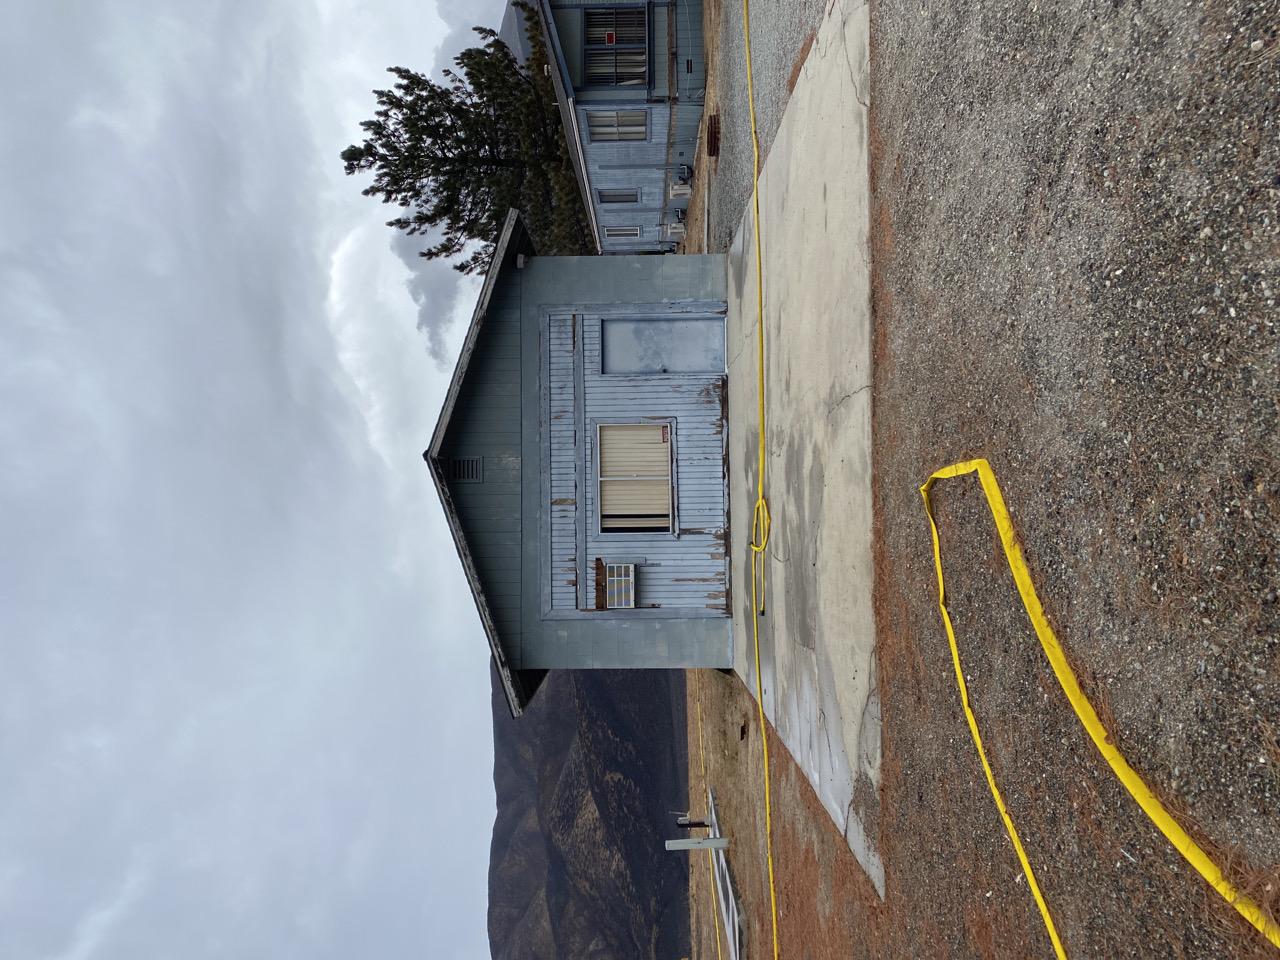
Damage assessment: no_damage